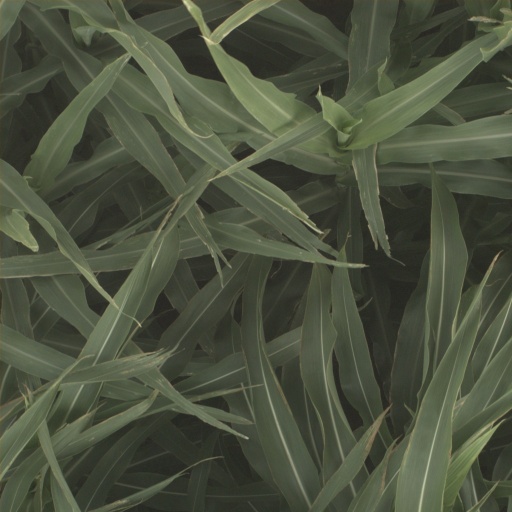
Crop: sorghum